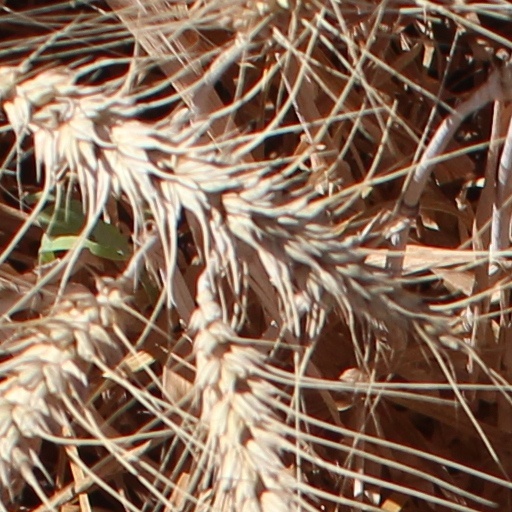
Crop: wheat